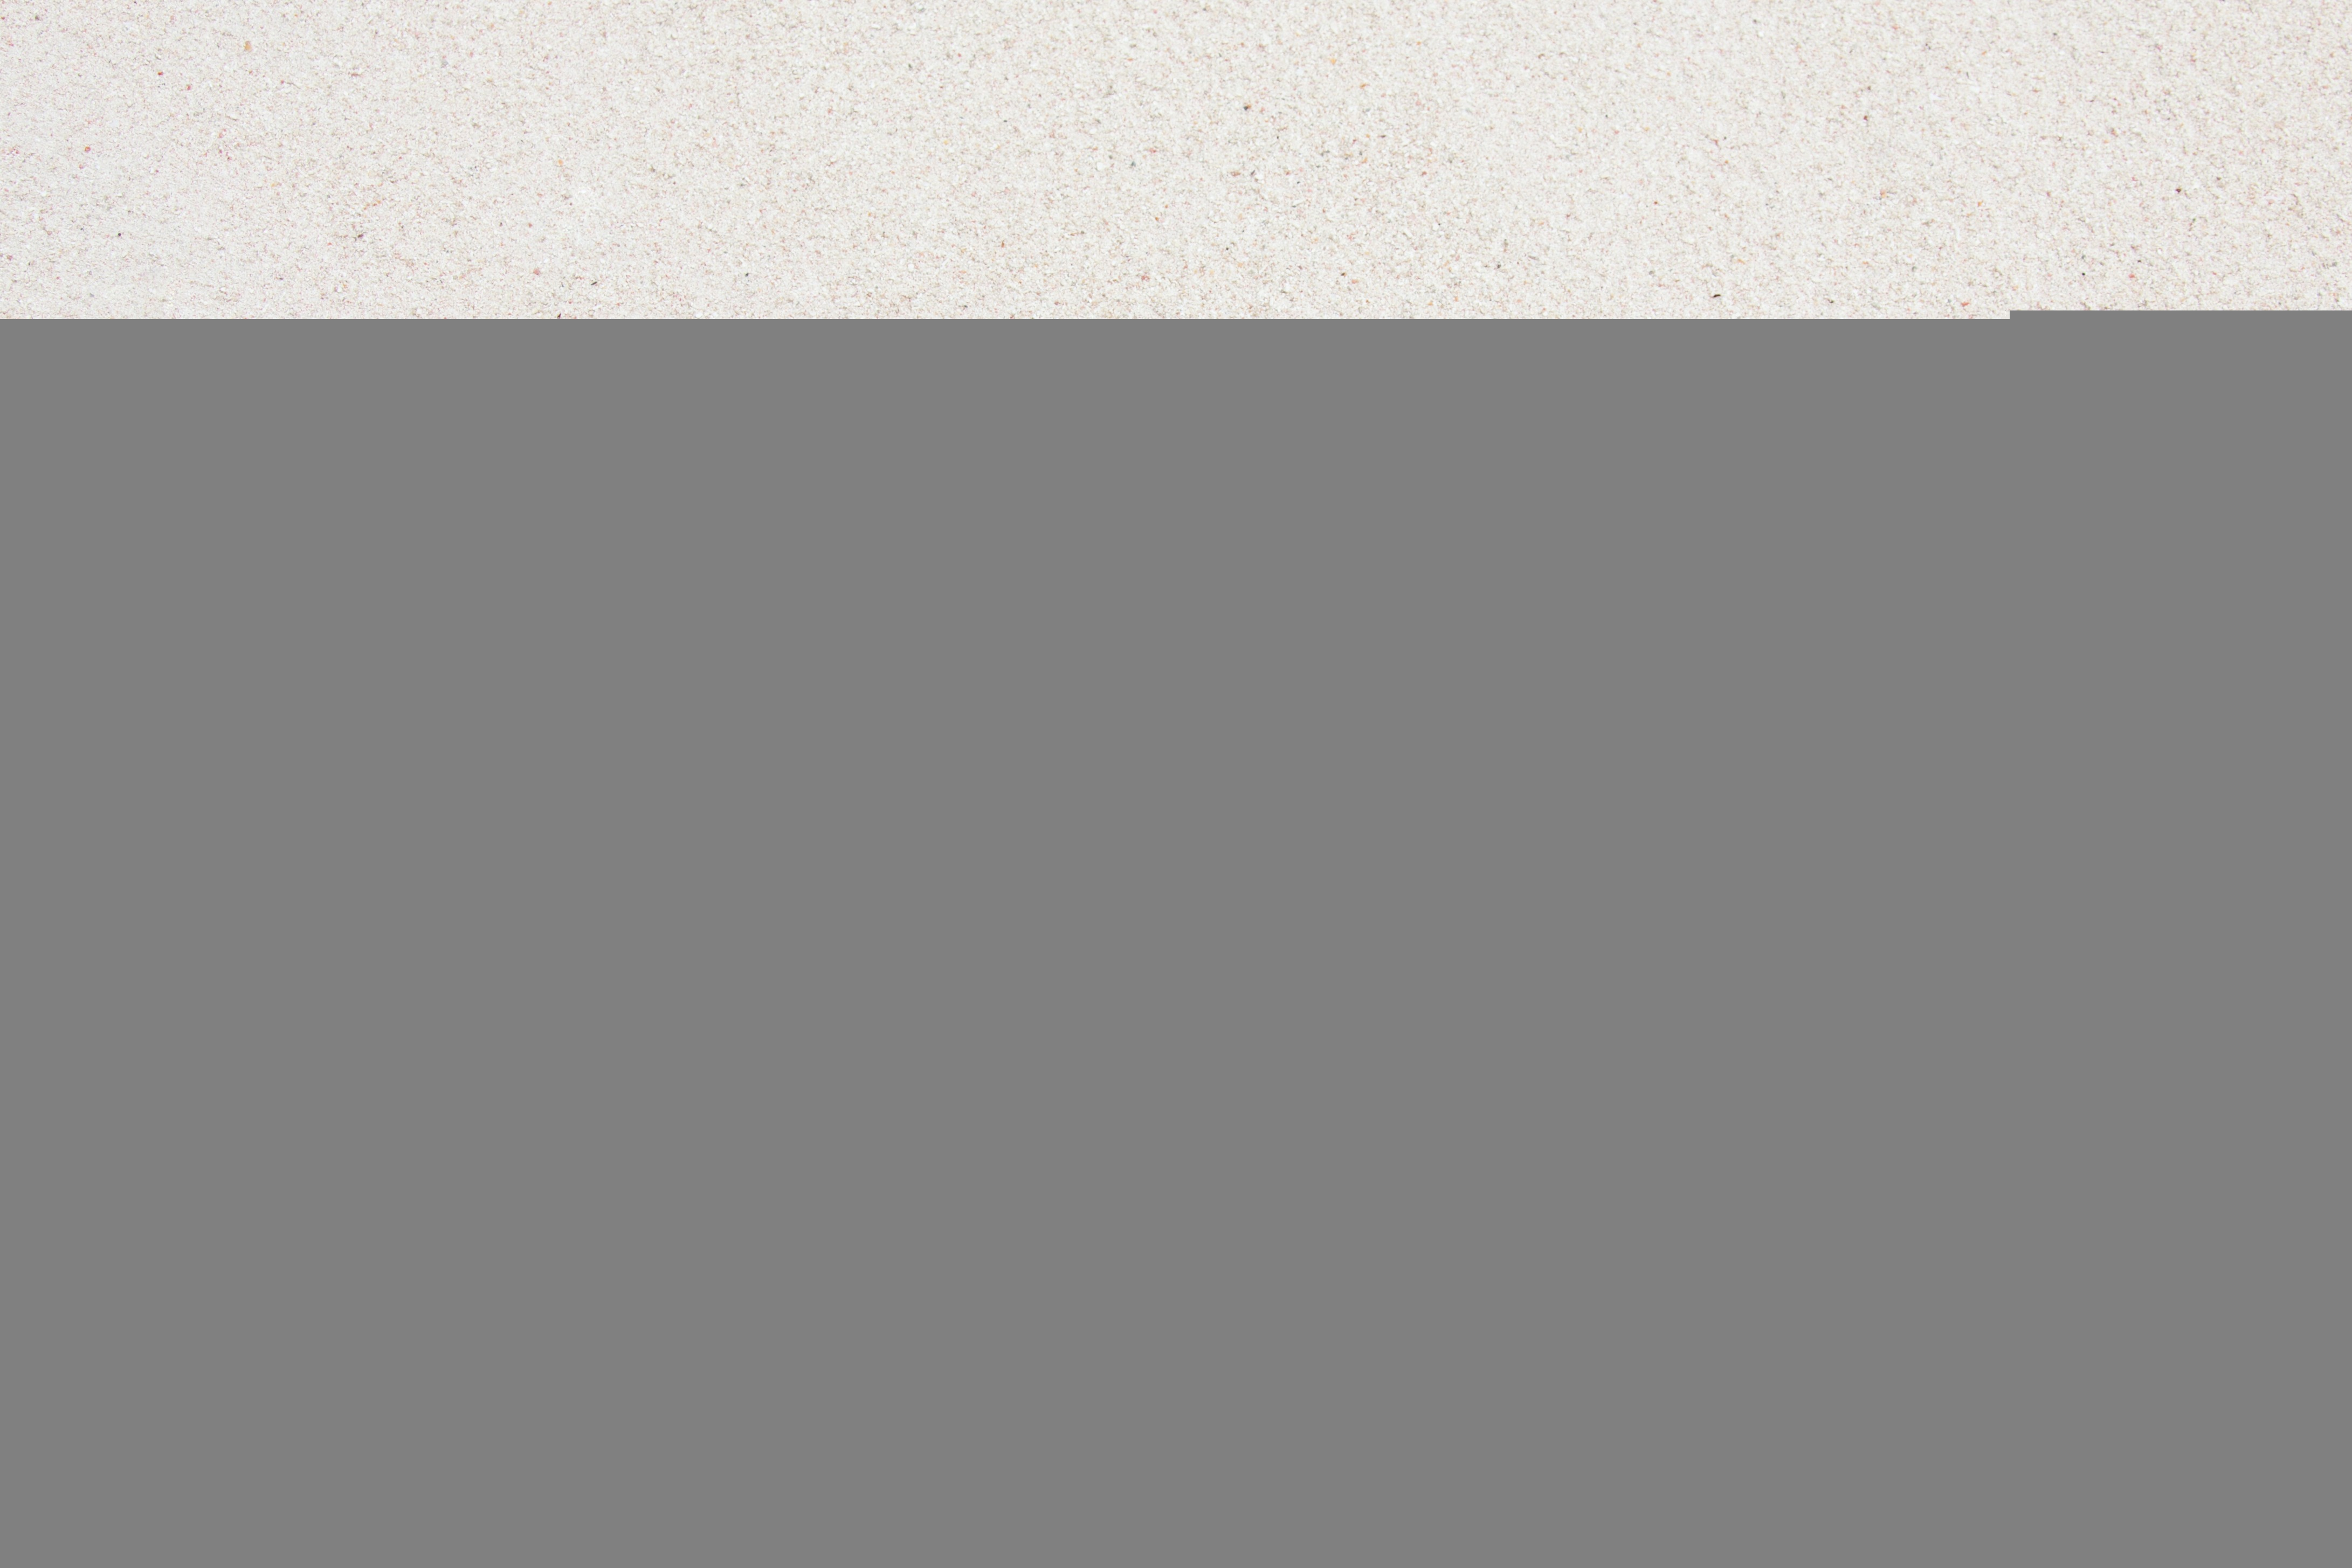
beach, nature, sand, wood, white, texture, pattern, line, brown, curtain, nut, object, material, tablecloth, interior design, coconut, textile, design, single, skin, wallpaper, exotic, window covering, window treatment